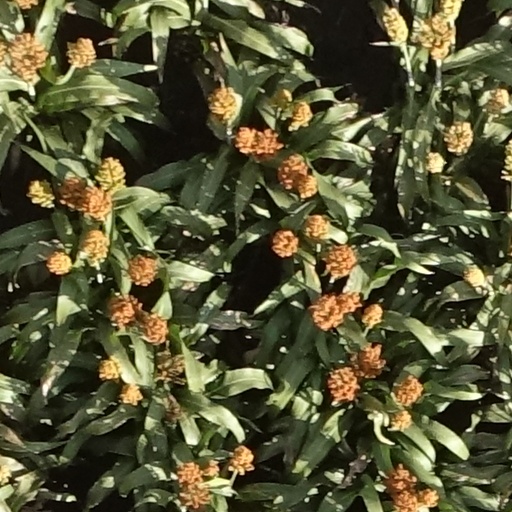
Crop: sorghum